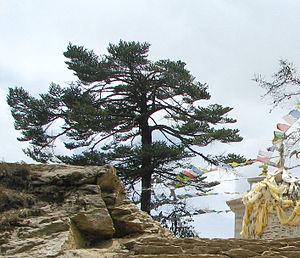
Le sapin de l'Himalaya oriental est un conifère de la famille des Pinacées. Sa zone de répartition couvre l'Himalaya depuis l'Afghanistan jusqu'au Bhoutan.